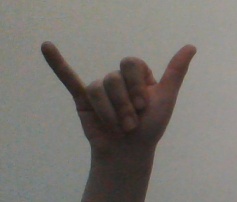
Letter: ya